Collin's Ford Bridge

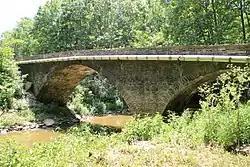

Collin's Ford Bridge, also known as Bridge #28, is a historic stone arch bridge located within Big Oaks National Wildlife Refuge (formerly Jefferson Proving Ground) in Shelby Township, Ripley County, Indiana. It was built about 1907, and is a two-span, round-arch bridge constructed of limestone. It measures 108 feet long and is 17 feet wide. The property was acquired by the U.S. Army in 1941.